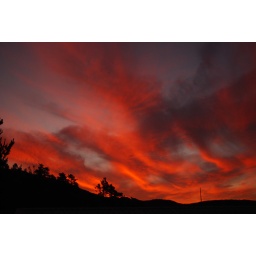
The sun rippled orange magic in the sky